Strandgade 30

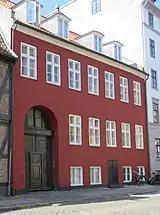
Wildersgade 43 viewed from the street

Wildersgade 43 is constructed with two storeys over a walk-out basement and is seven bays wide. The simple plastered facade is painted in a dark red colour, contrasted by the white-painted cornice and white-painted windows. A brown-painted gate in the two bays furthest to the left (southwest) provides access to the courtyard. The basement entrance is located in the fifth bay from the left. The red tile pitched roof features five dormer windows towards the street. The roof ridge is pierced by two chimneys.